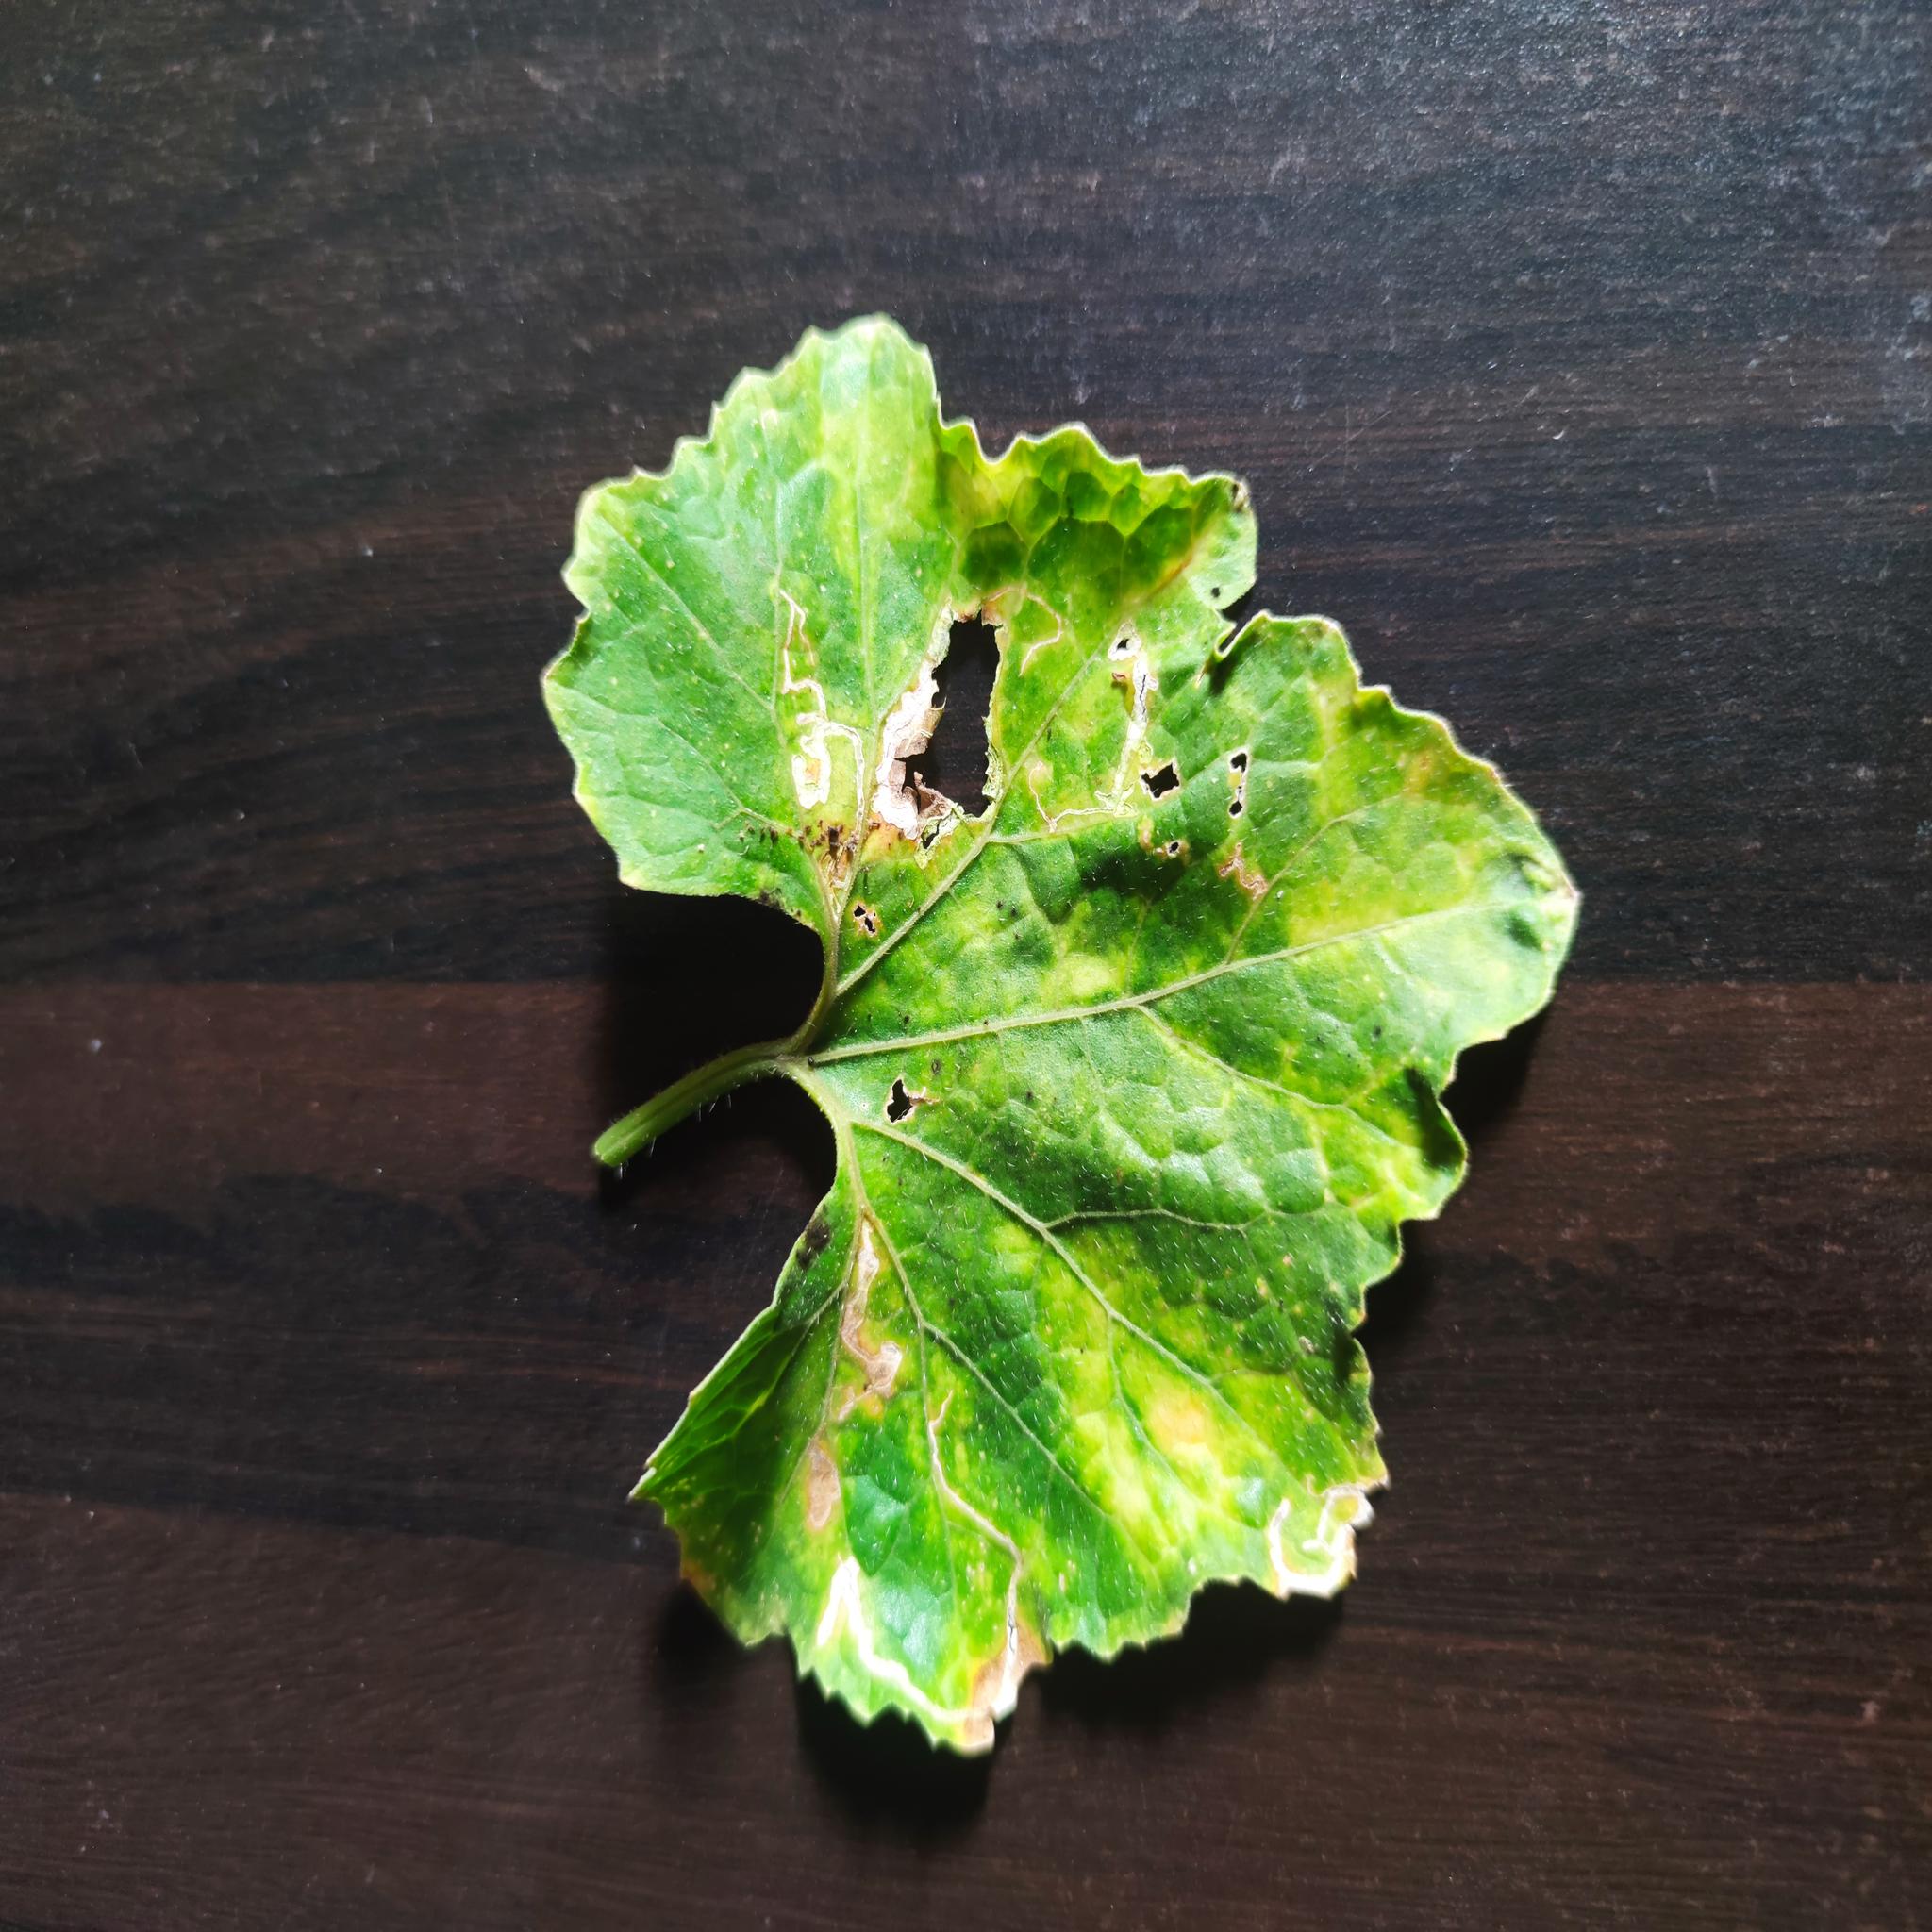
Label: Downy mildew